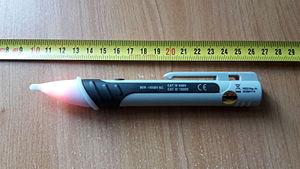
Testeur d'absence de tension - en présence d’électricité à proximité
Un vérificateur d’absence de tension sans contact désigne un instrument portable qui permet de détecter, sans aucun contact, l’absence de tension alternative à proximité. Son utilisation doit être faite avec soin, ces appareils étant incapables de détecter une tension continue.